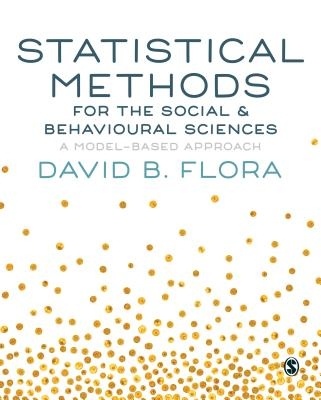
Statistical Methods for the Social and Behavioural Sciences: A Model-Based Approach
Statistical methods in modern research increasingly entail developing, estimating and testing models for data. Rather than rigid methods of data analysis, the need today is for more flexible methods for modelling data. In this logical, easy-to-follow and exceptionally clear book, David Flora provides a comprehensive survey of the major statistical procedures currently used. His innovative model-based approach teaches you how to: Understand and choose the right statistical model to fit your data Match substantive theory and statistical models Apply statistical procedures hands-on, with example data analyses Develop and use graphs to understand data and fit models to data Work with statistical modeling principles using any software package Learn by applying, with input and output files for R, SAS, SPSS, and Mplus. Statistical Methods for the Social and Behavioural Sciences: A Model Based Approach is the essential guide for those looking to extend their understanding of the principles of statistics, and begin using the right statistical modeling method for their own data. It is particularly suited to second or advanced courses in statistical methods across the social and behavioural sciences. Author: David B. Flora ISBN-10: 1446269833 ISBN-13: 9781446269831 Publisher: Sage Publications Ltd Language: English Published: 01/30/2018 Pages: 472 Format: Paperback Weight: 1.85lbs Size: 9.60h x 21.80w x 1.10d
Brand: David B. Flora
Category: Business & Industrial > Medical > Medical Teaching Equipment > Medical & Emergency Response Training Mannequins > Childbirth Training Mannequins